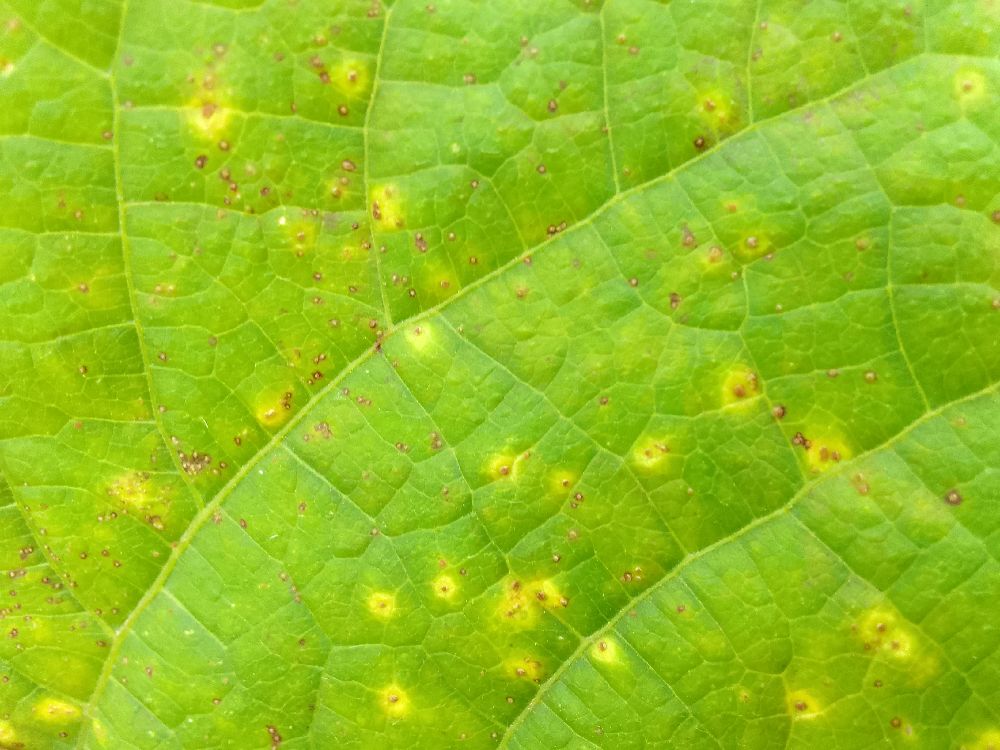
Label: rust